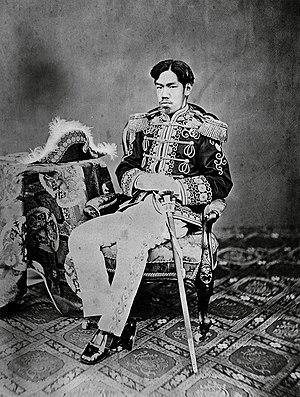
L'histoire de la photographie au Japon remonte au milieu du XIXᵉ siècle, avant même l'arrivée des navires noirs du commodore américain Matthew Perry, destinés à mettre fin à la politique d'isolement en vigueur au Japon depuis l’époque d'Edo.
Le shintoïsme d'État est l'idéologie promue par le gouvernement japonais depuis le début de l'ère Meiji jusqu'à sa défaite à l'issue de la Seconde Guerre mondiale. Initialement fondée sur la pratique continue du shintoïsme, avec la fusion des rites accomplis à la Cour impériale et des rites accomplis dans les sanctuaires shinto, le shintoïsme d'État devient la religion officielle de l'Empire du Japon. Cette idéologie porte l'empreinte d'un caractère nationaliste avec la réhabilitation des coutumes nationales pures et originales d'avant l'arrivée au Japon des croyances d'origine étrangère telles que le bouddhisme, le confucianisme, le taoïsme et le christianisme. Il y a cependant désaccord sur le point de savoir si le shintoïsme d'État est en lui-même une religion indépendante, ce qui n'est pas clairement prouvé tant du point de vue historique que du point de vue théologique car ce shintoïsme officiel met plutôt l'accent sur la morale, l'éthique et le respect teinté de mysticisme. Selon l'historien Kuroda Toshio, la conception du shinto comme religion native n'apparaît qu'avec l'émergence du kokugaku par Motoori Norinaga.
22 janvier : les Ashanti traversent la rivière Pra. Début d’une guerre entre les Britanniques et les Ashanti en Côte de l’Or. Les Fanti demandent l’aide des Britanniques contre les Ashanti.
L’histoire du Japon commence avec le peuplement d'un groupe d'îles au sud-est de la péninsule coréenne, environ 100 000 ans av. J.-C. Les premières traces d'industrie, des pierres polies, remontent à 32 000 ans. Des poteries, parmi les plus anciennes de l'humanité, sont produites vers 13 000 ans avant notre ère lors de la période Jōmon, et comprennent les premières formes d'œuvres artistiques : les dogū. 400 ans avant notre ère sont introduites des technologies venant de Chine et de Corée comme la riziculture et la fonte du bronze et du fer.
Uchida Kuichi était un photographe japonais né en 1844 à Nagasaki et décédé de la tuberculose le 17 février 1875 à Tokyo. Reconnu de son vivant comme un grand photographe, il fut le seul à avoir l'autorisation de photographier l'empereur Meiji.
L'empereur Meiji, ou prince Sachi no Miya, connu de son vivant en Occident par son nom personnel Mutsuhito, né à Kyoto le 3 novembre 1852, fut le 122ᵉ empereur du Japon du 3 février 1867 à sa mort le 30 juillet 1912.